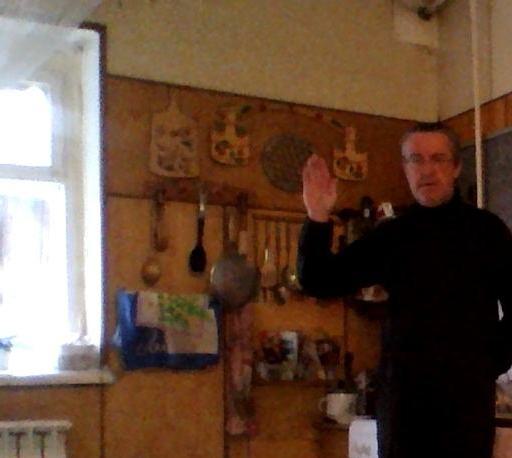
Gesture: stop